Area code 906

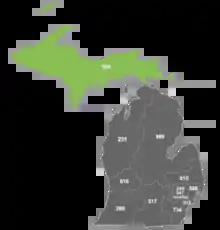
Numbering plan area 906 in Michigan (green)

Area code 906 is the telephone area code in the North American Numbering Plan (NANP) for the Upper Peninsula of Michigan.